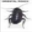
Label: cockroach